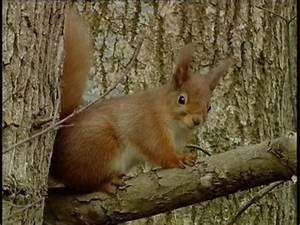
squirrel